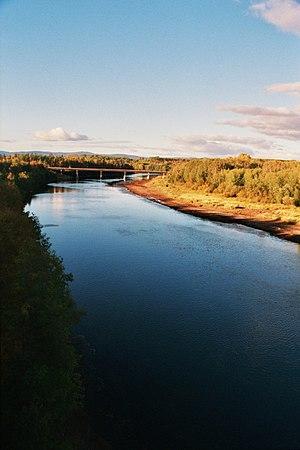
La Nechako est une rivière qui coule dans la province de Colombie-Britannique au Canada. C'est un des principaux affluents du Fraser.